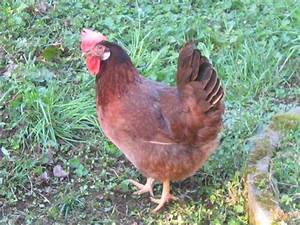
Label: gallina